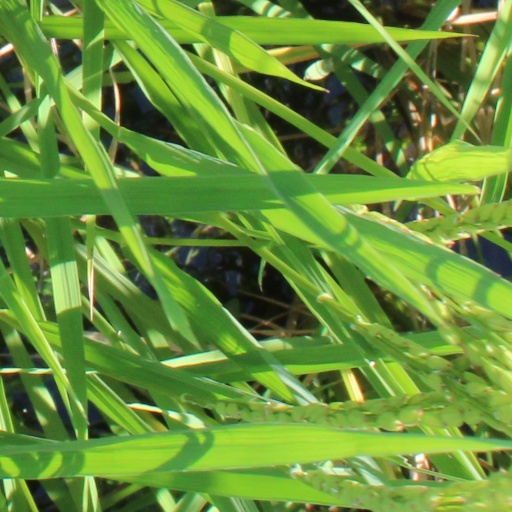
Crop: rice